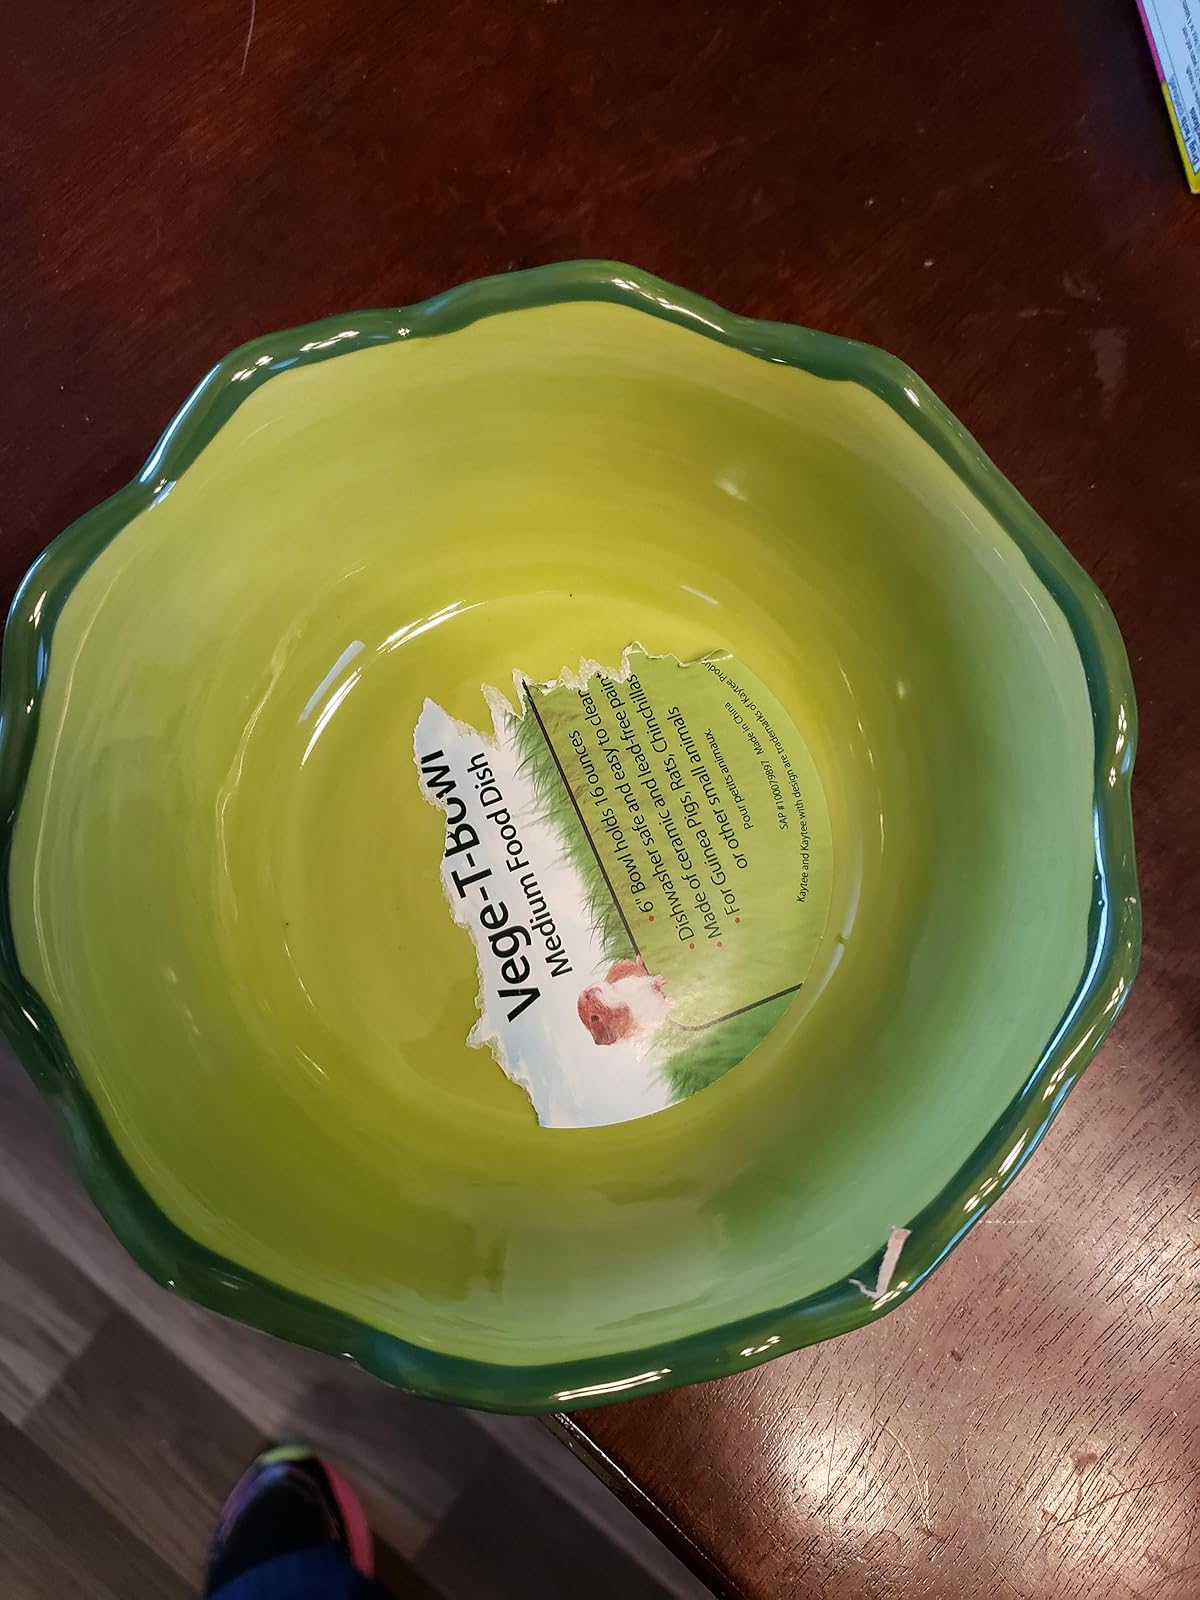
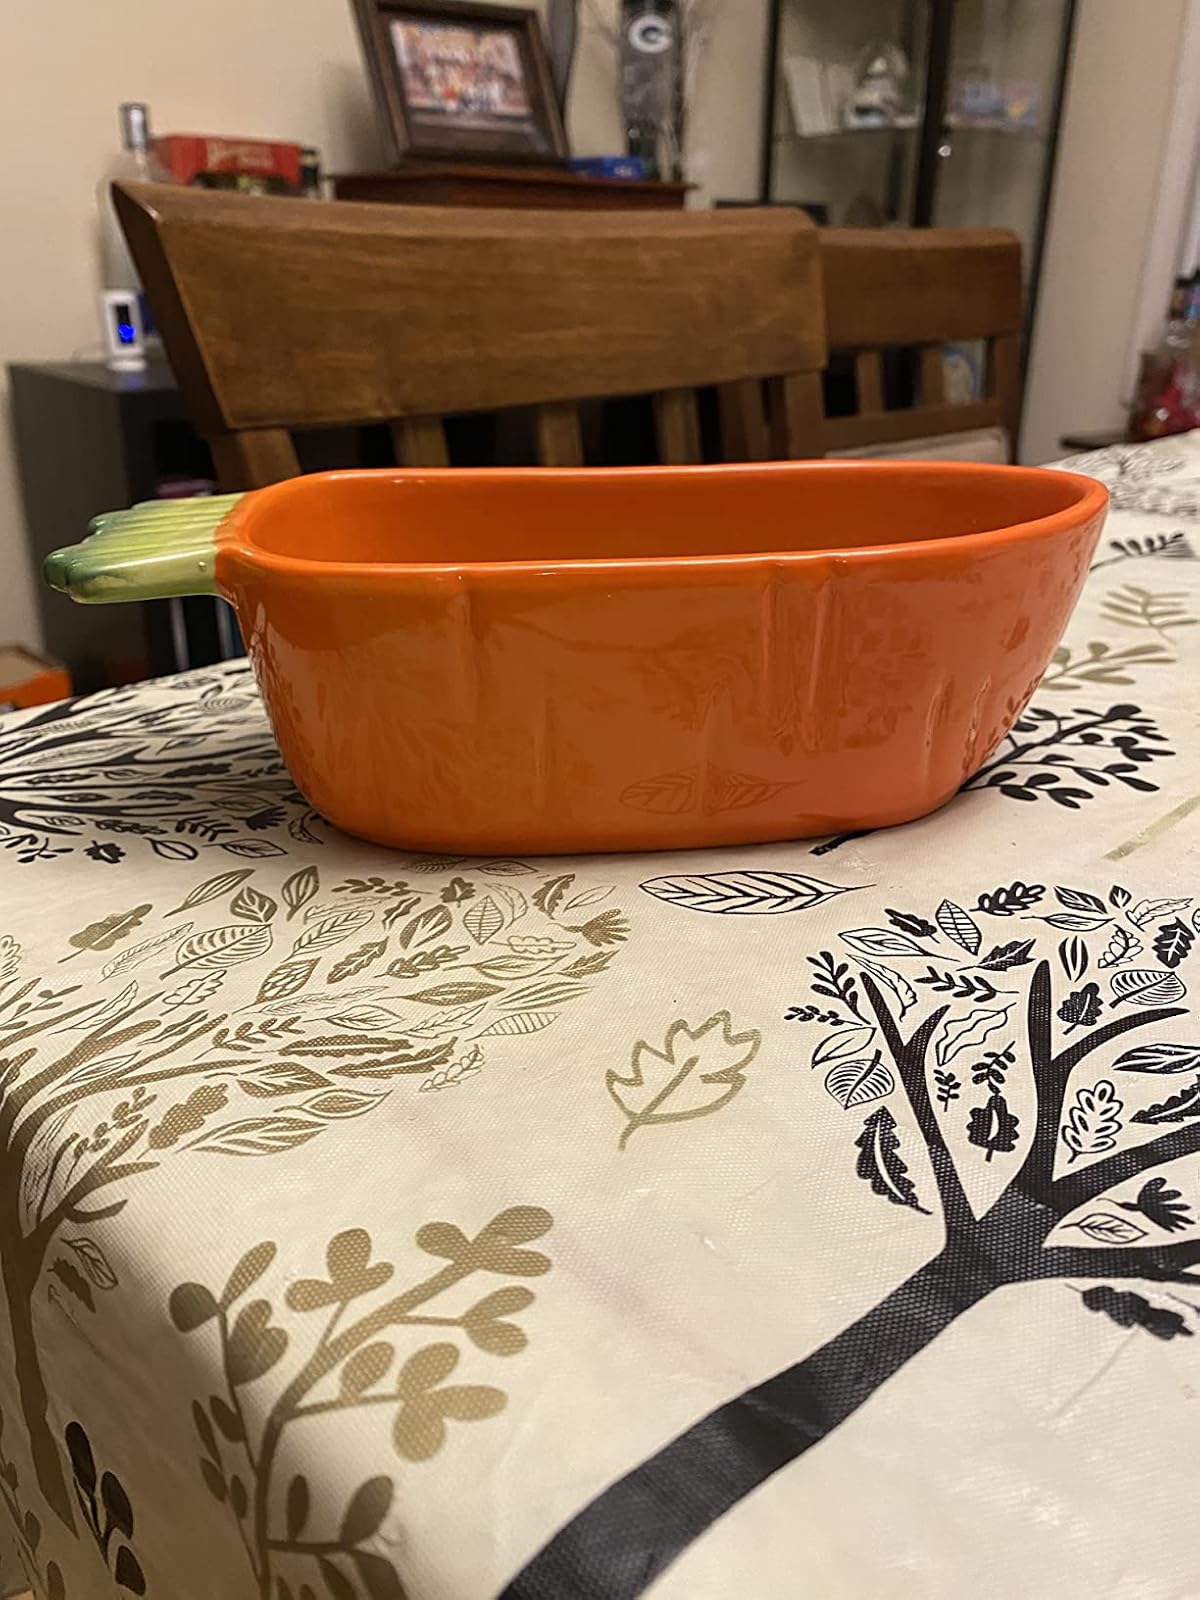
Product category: items_bowl
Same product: no